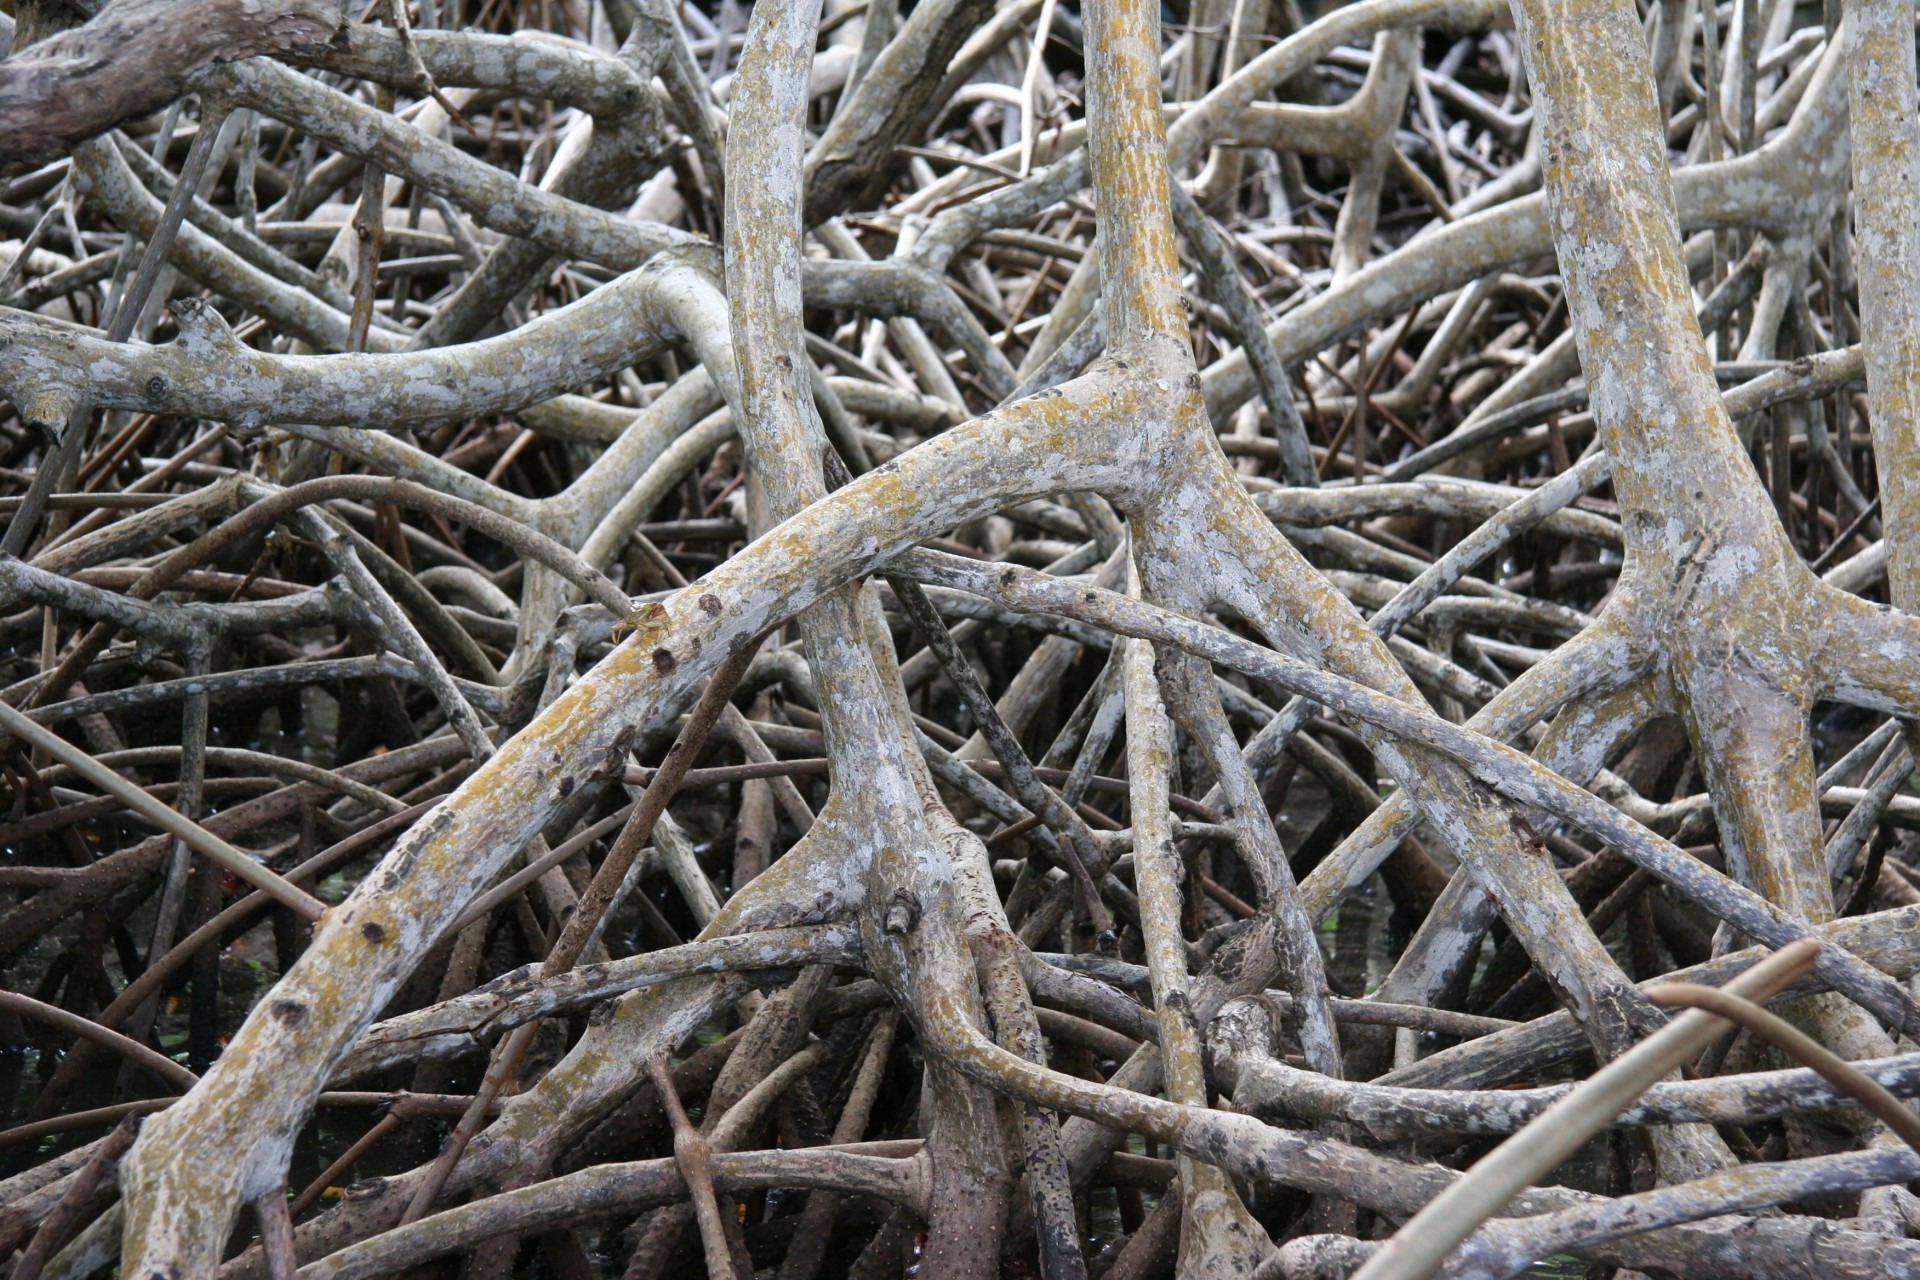
tree, branch, snow, winter, wood, frost, ice, weather, twig, root, mangrove, martinique, freezing, woody plant, outdoor structure